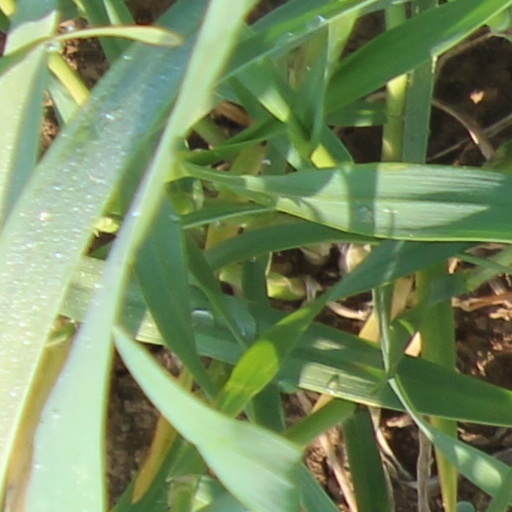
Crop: wheat